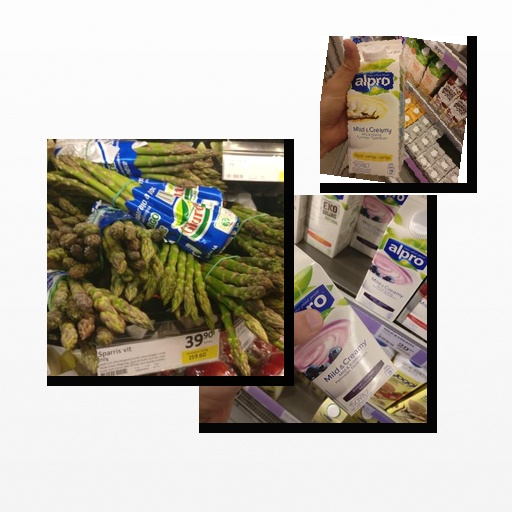
Food items: vanilla_soyghurt, asparagus, soyghurt